Dolors Lamarca

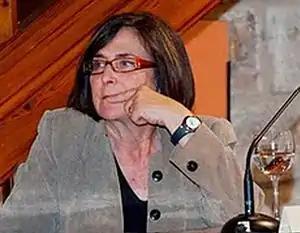
Dolors Lamarca

Dolors Lamarca y Morell (Granollers, Vallès Oriental, 19 October 1943) is a Catalan librarian and philologist. She has led the Service of Libraries and Bibliographic Heritage of the Generalitat de Catalunya, and has directed the National Library of Catalonia. Widow of Antoni Comas i Pujol, with whom she had three daughters.